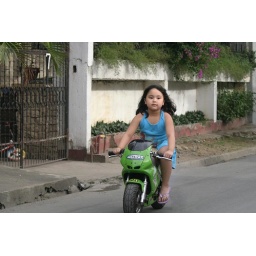
My baby's a big girl now... I never tried riding a motorcycle all by myself...